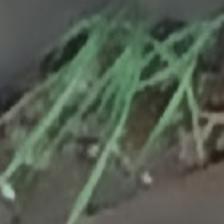
Label: clustered